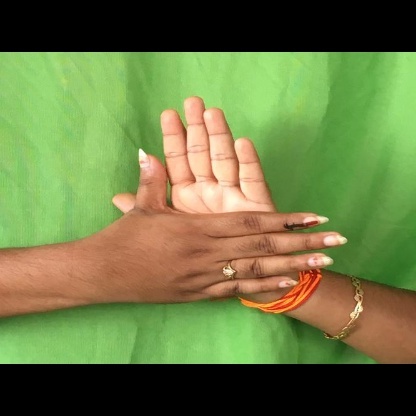
Mudra: Chakra